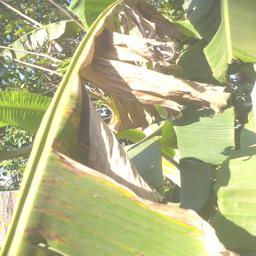
Label: MALBHOG LEAF